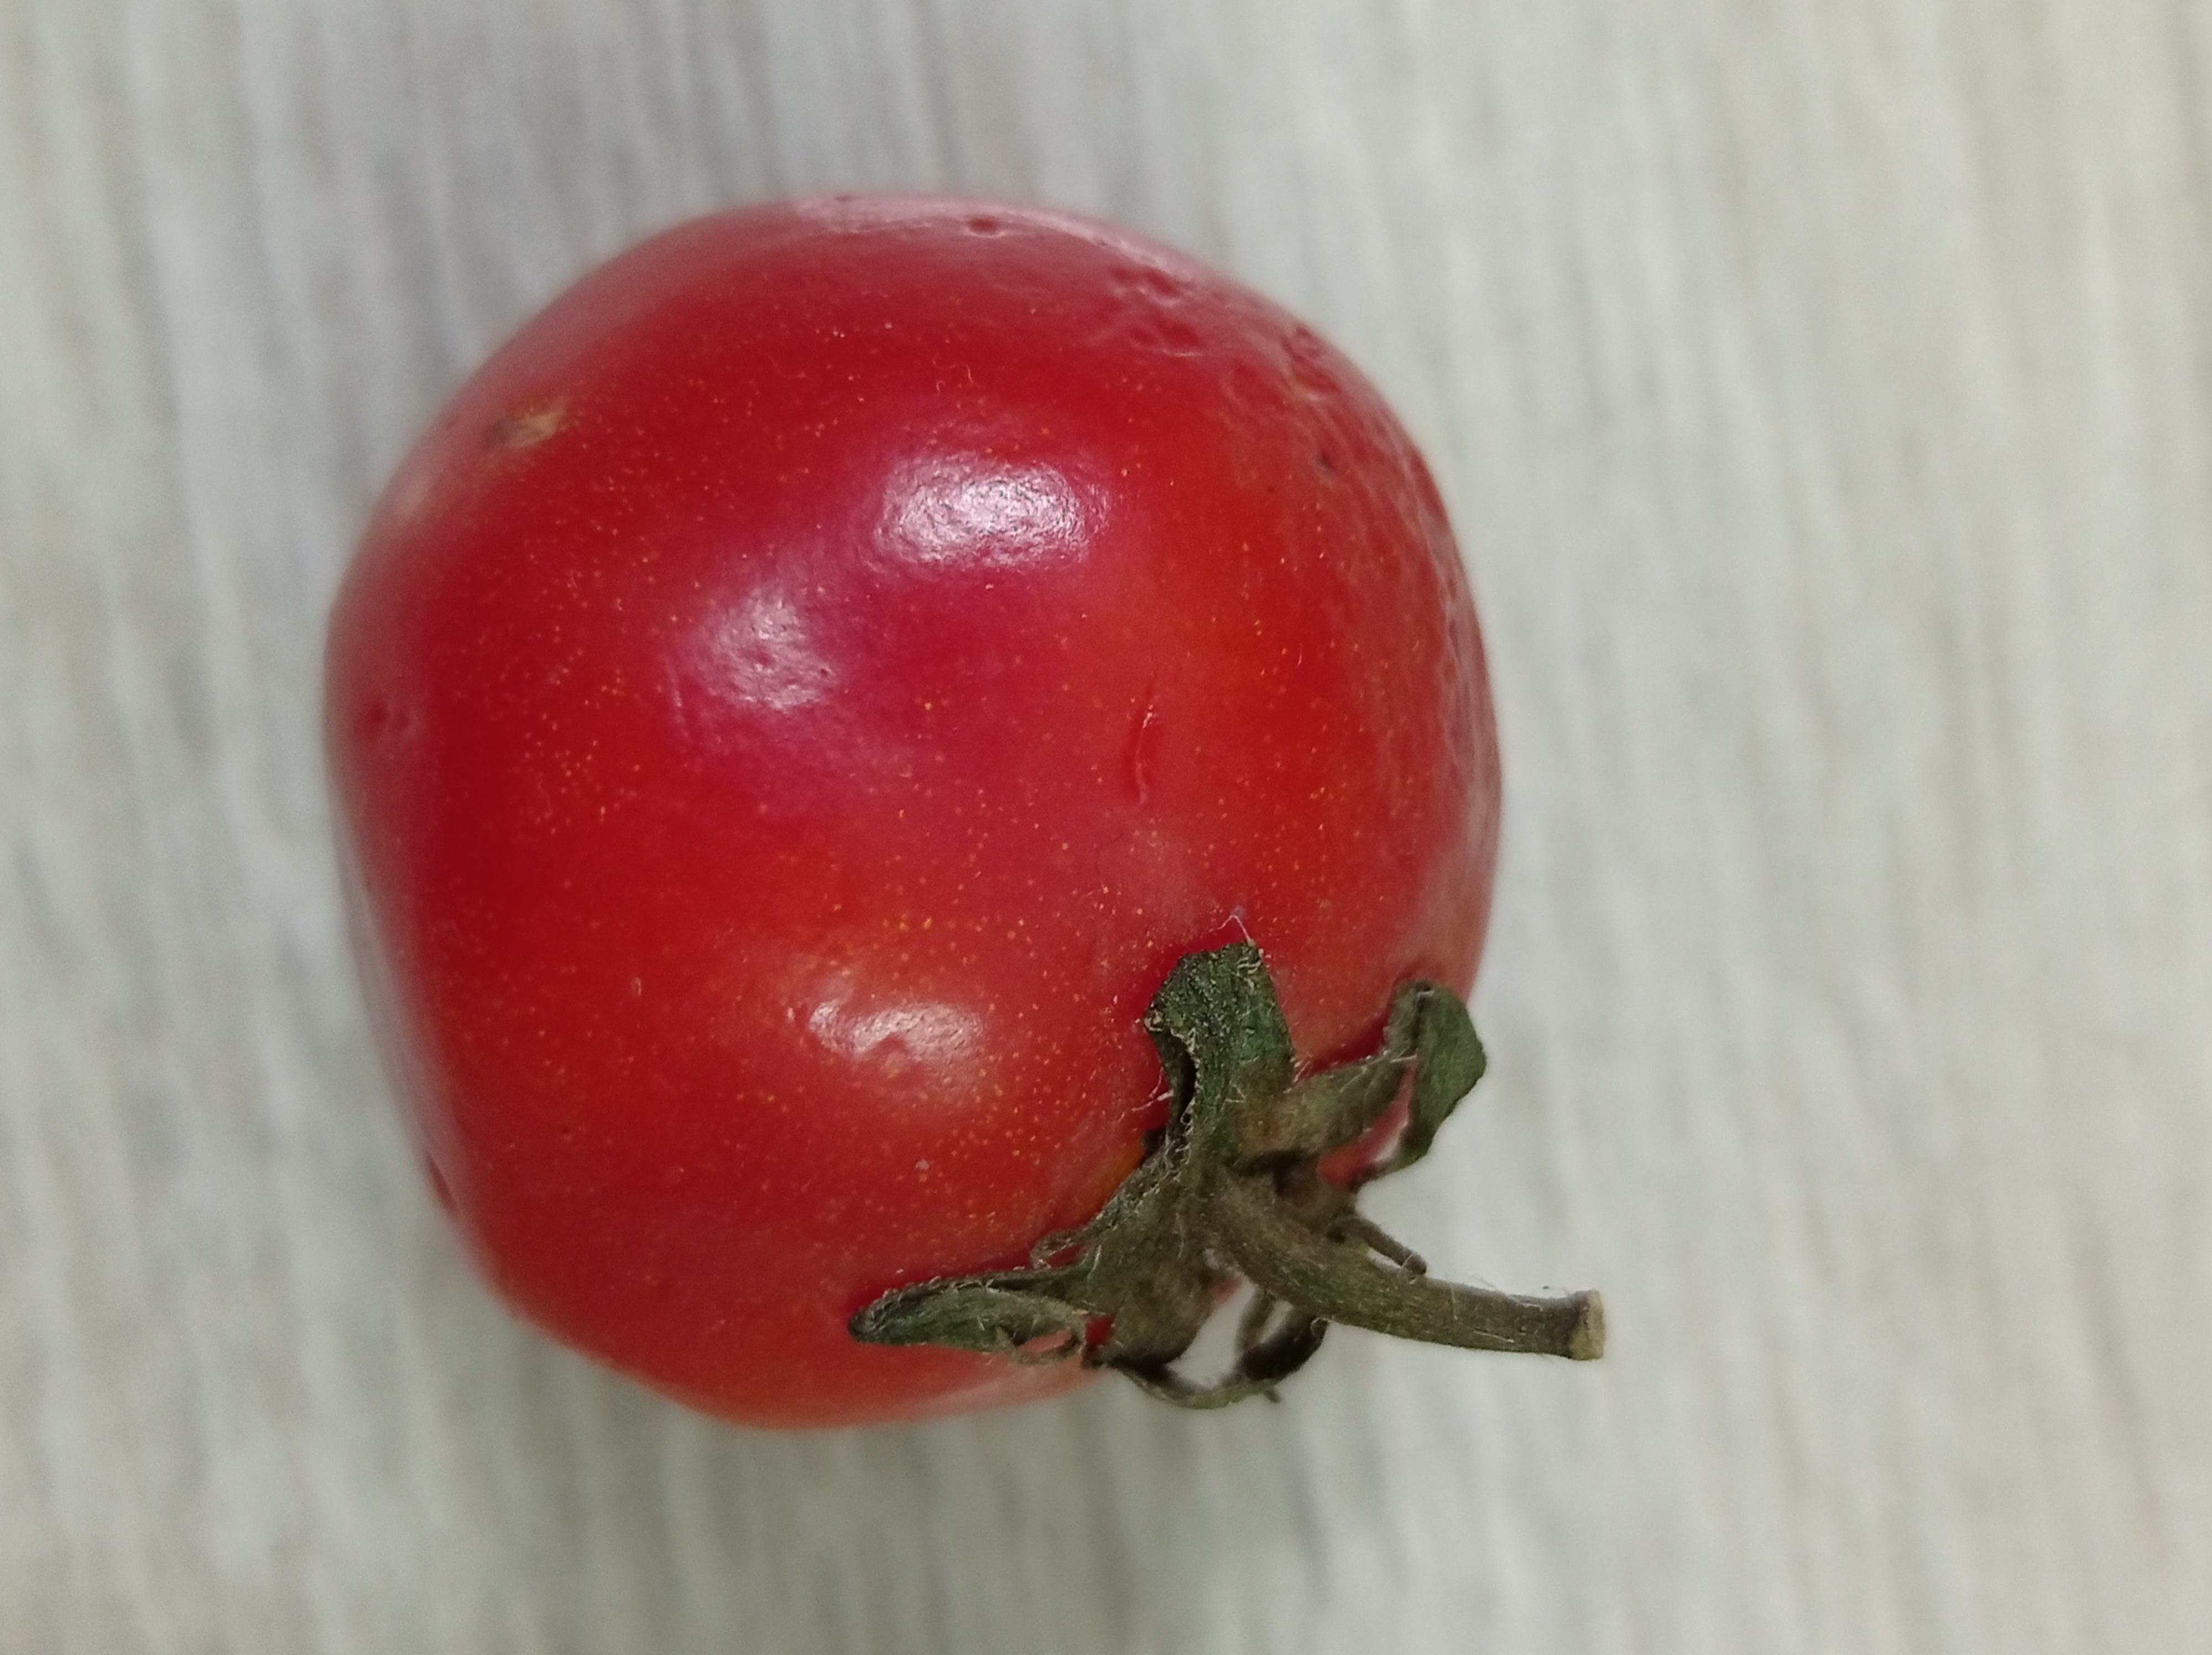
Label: Fresh